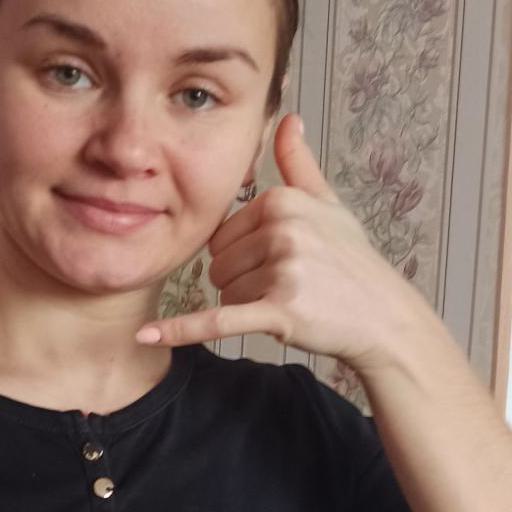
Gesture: call